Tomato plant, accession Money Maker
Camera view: bottom (45 deg); turntable rotation: 240 degrees
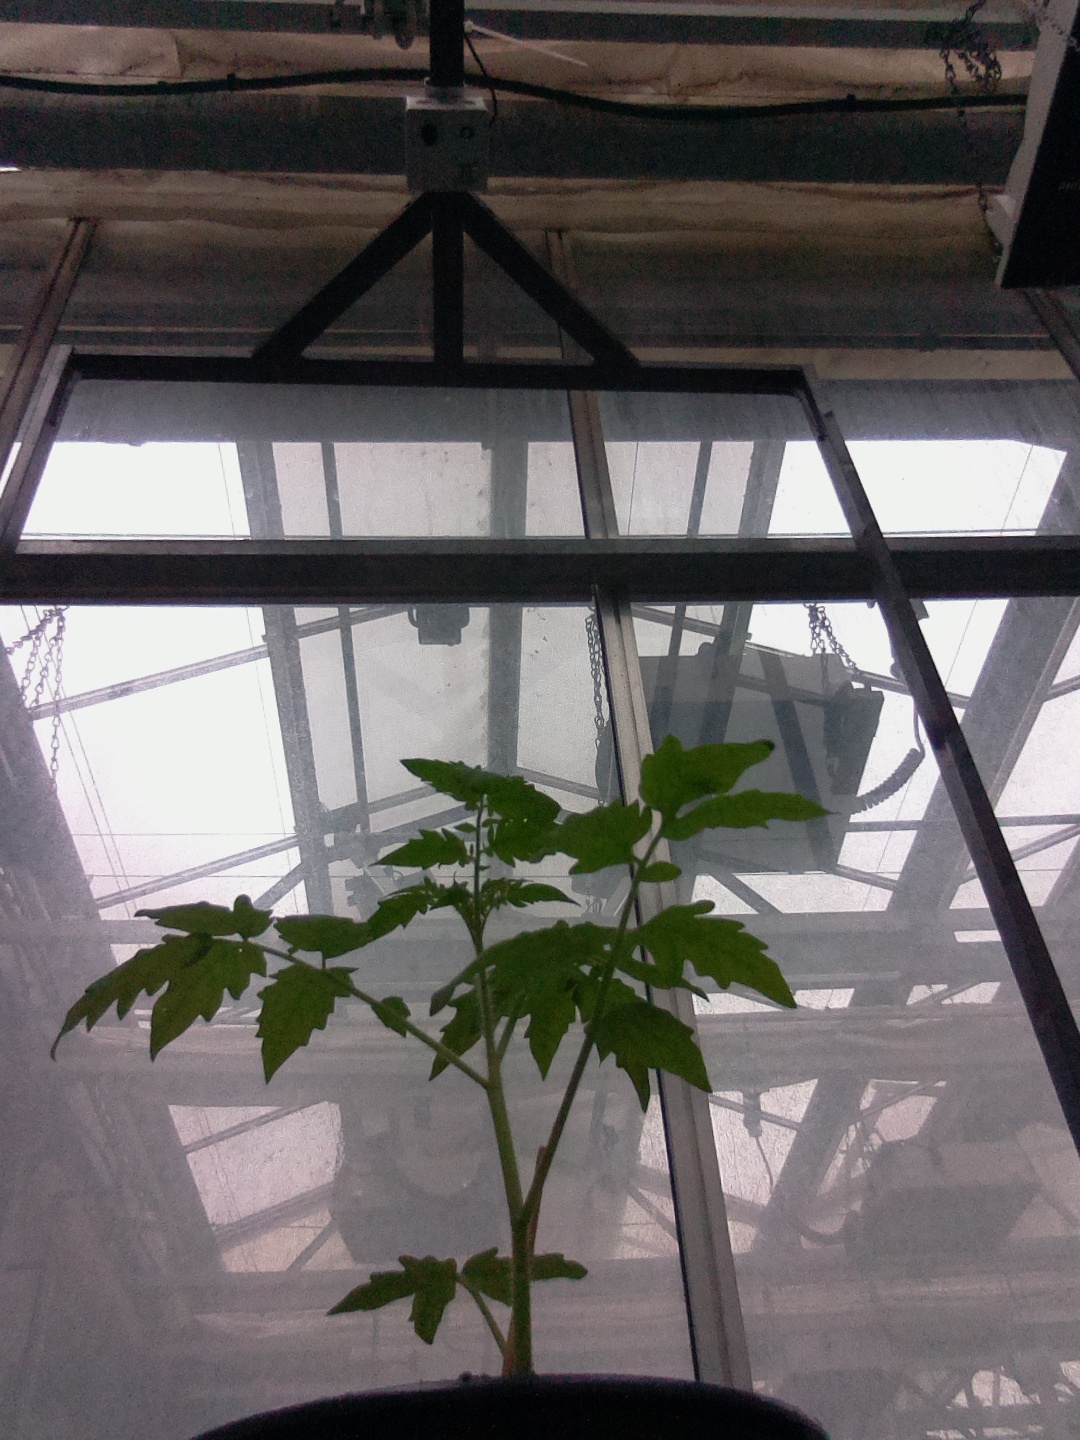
BBCH growth stage 13: 6 of true leaves visible